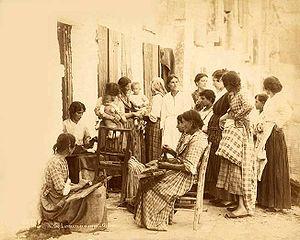
Le féminisme en Italie naît pendant la période de la Renaissance italienne, à partir de la fin du XIIIᵉ siècle. Des écrivaines italiennes comme Christine de Pizan, Moderata Fonte, ou encore Lucrezia Marinella, développent les idées théoriques à la base de l’égalité des sexes. Contrairement aux mouvements féministes présents en France et au Royaume-Uni qui visent à l’intégration totale des femmes dans la société, les premières défenseuses des droits des femmes en Italie insistent surtout sur l’importance du droit à l’éducation et de l’amélioration des conditions sociales des femmes.